Witches' Sabbath (Goya, 1798)

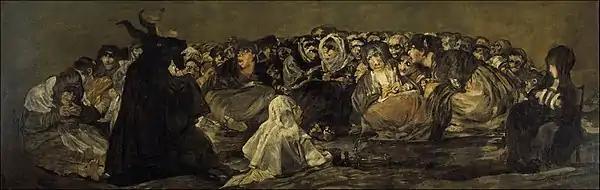
"Witches' Sabbath" 1821–1823, 140cm × 438cm, Museo del Prado

"Witches' Sabbath" shows Satan, surrounded by a coven of young and aged witches in a moonlit barren landscape. The goat possesses large horns and is crowned by a wreath of oak leaves. On the right, an old crone can be seen holding an extremely starved looking, but apparently still living, infant in her hands, while a younger witch to her right does the same with a healthier looking child, implying they will follow the same fate. The Devil seems to be acting as a sort of priest at an initiation ceremony for the children, although popular superstition at the time believed the Devil often fed on children and human fetuses. The dead body of an infant can be seen discarded to the left, whereas the legs of another can be seen held down with force to the ground by a presumably younger witch in the center foreground. More witches, young and old, can be seen in the background, as well as three dead infants hanging from the neck on a stake to the left.